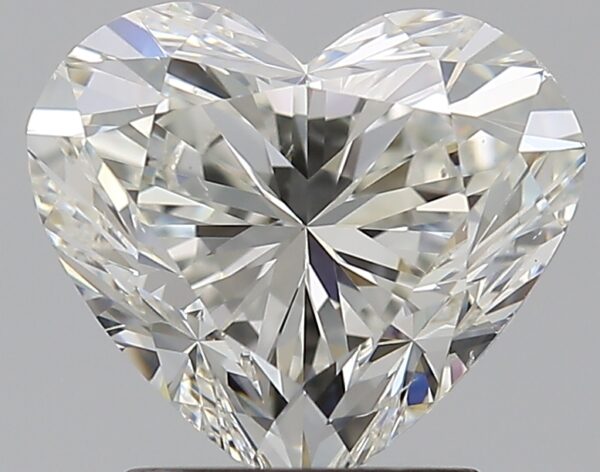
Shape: heart
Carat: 2
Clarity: SI1
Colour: J
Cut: EX
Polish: EX
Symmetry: EX
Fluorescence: N
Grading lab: GIA
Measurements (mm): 7.6 x 8.62 x 5.1